Mehdi Bazargan

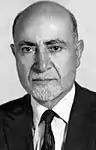
Bazargan in 1979

Mehdi Bazargan (1 September 1907 – 20 January 1995) was an Iranian scholar, academic, long-time pro-democracy activist and head of Iran's interim government.